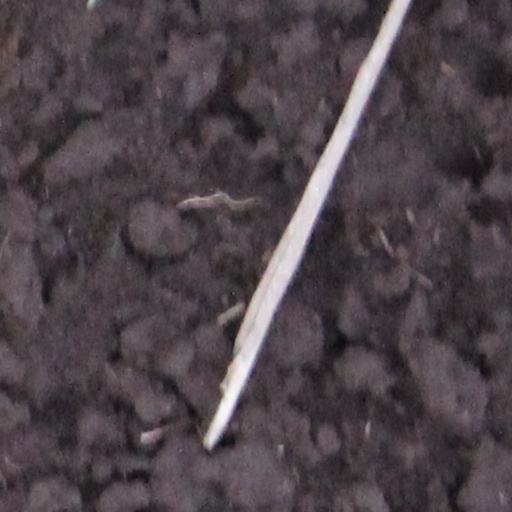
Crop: wheat